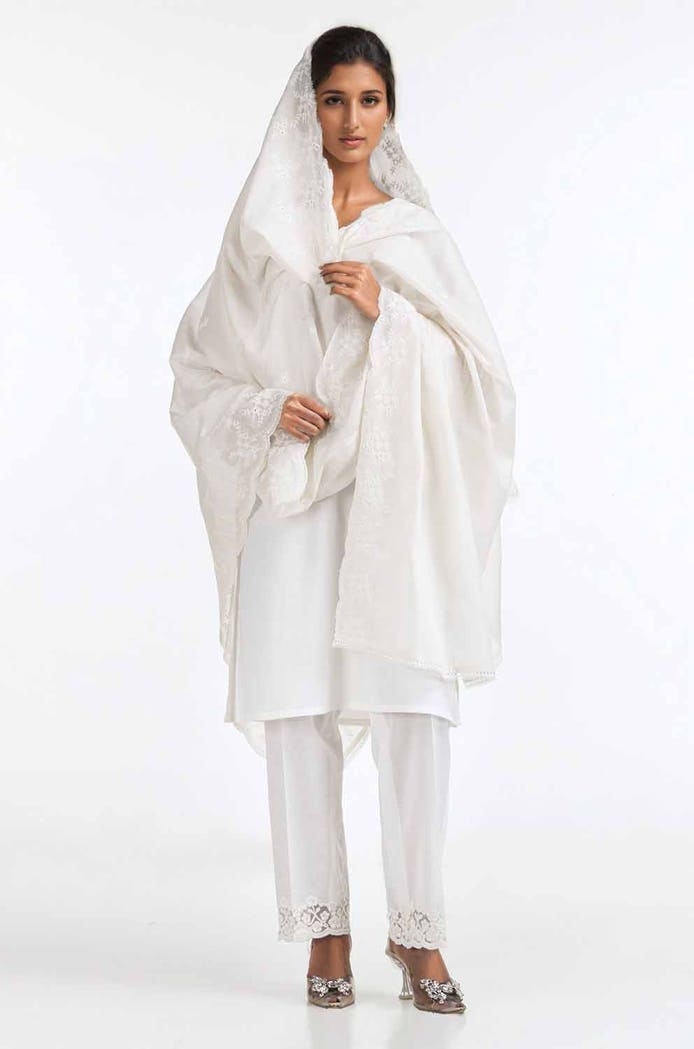
ivory embroidered pashmina jacket